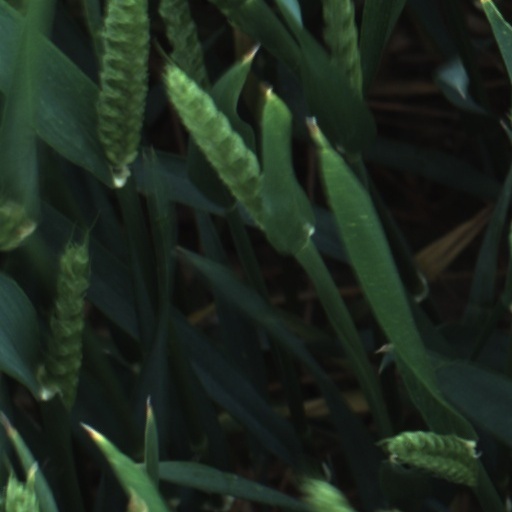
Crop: wheat